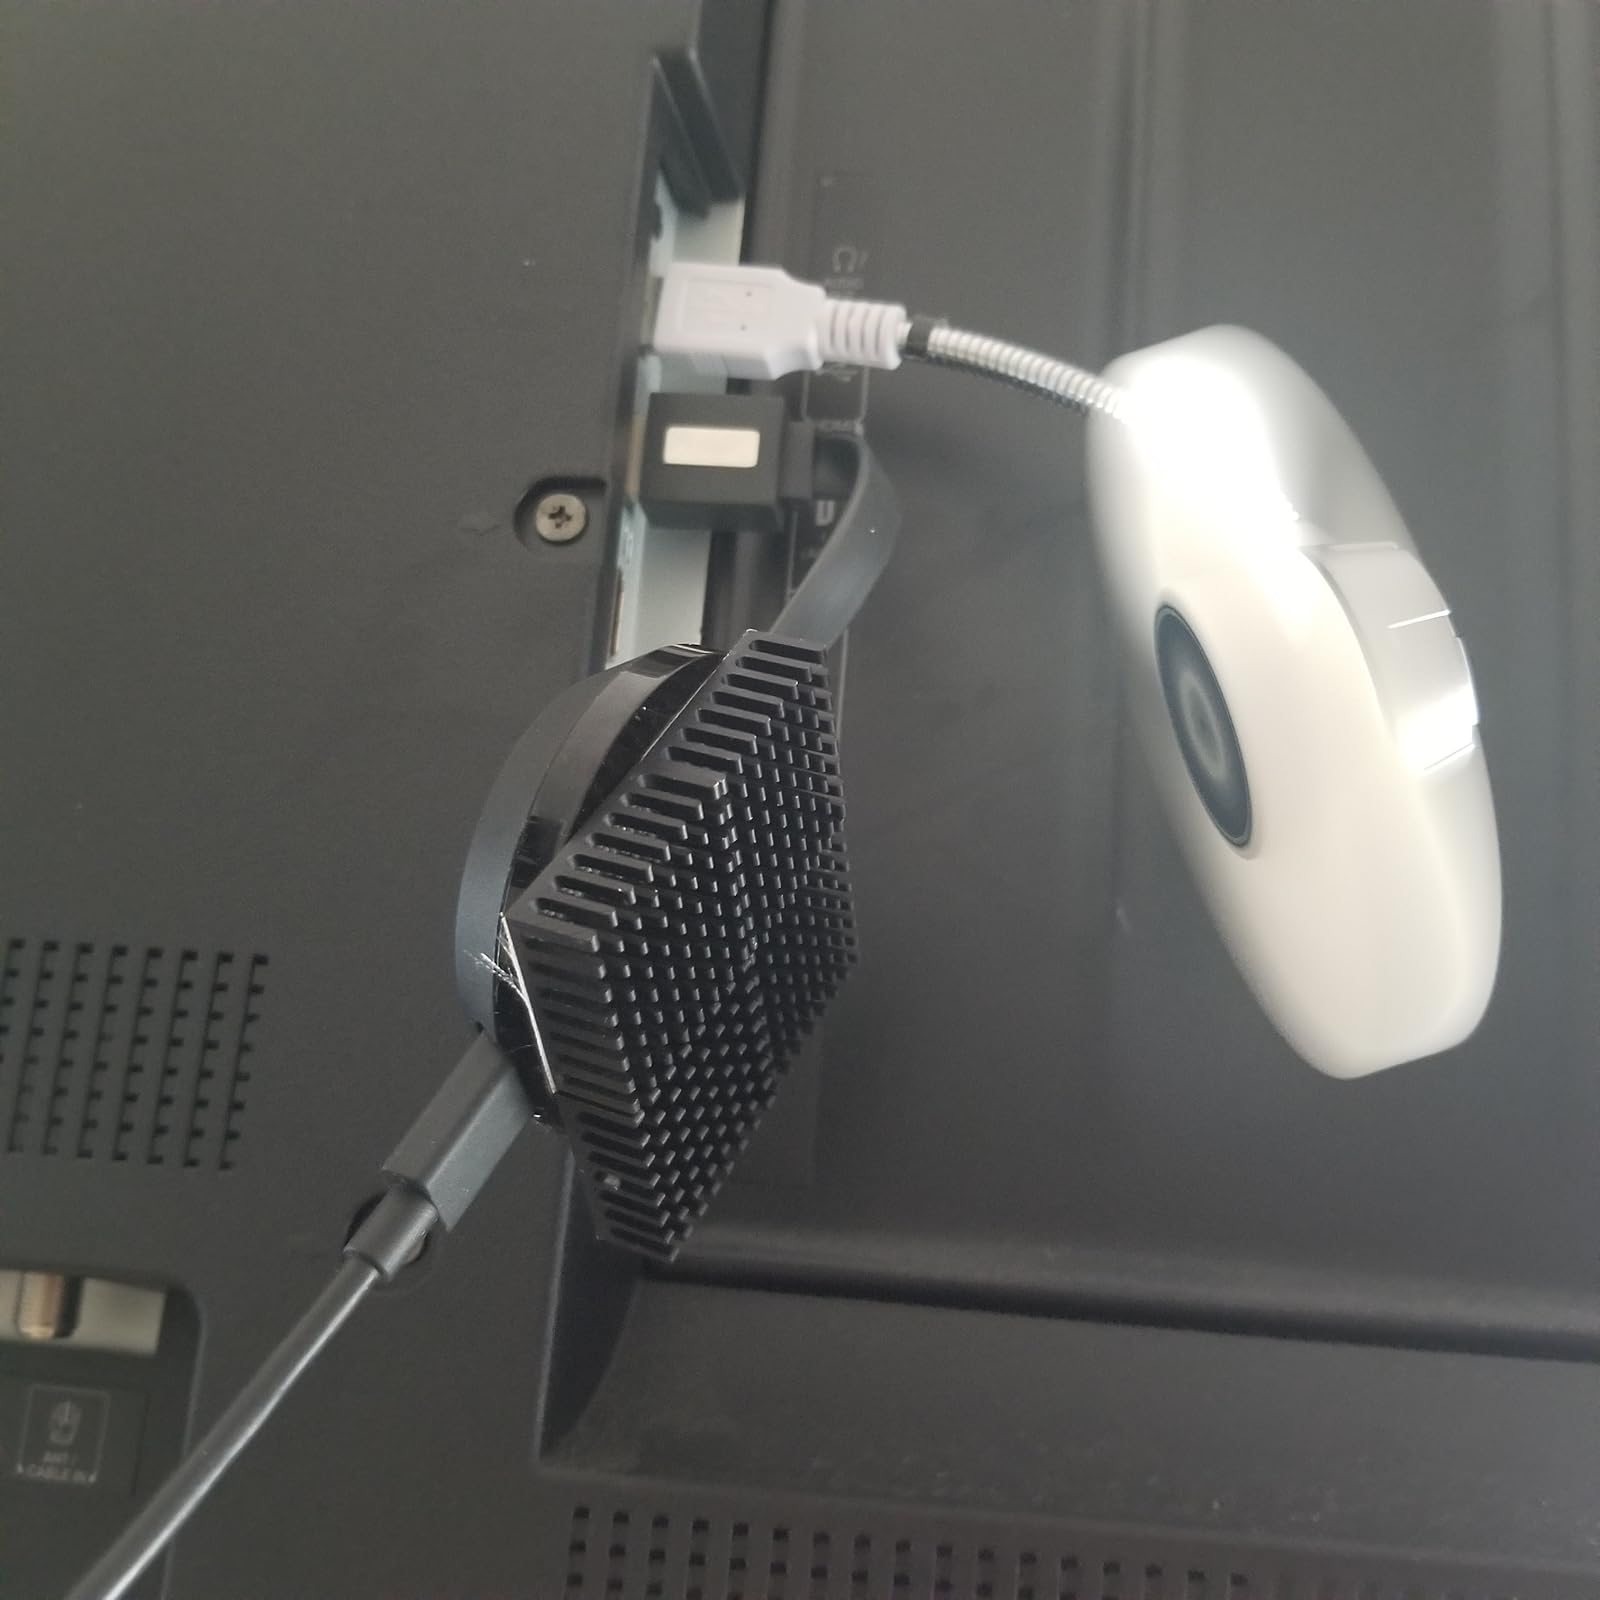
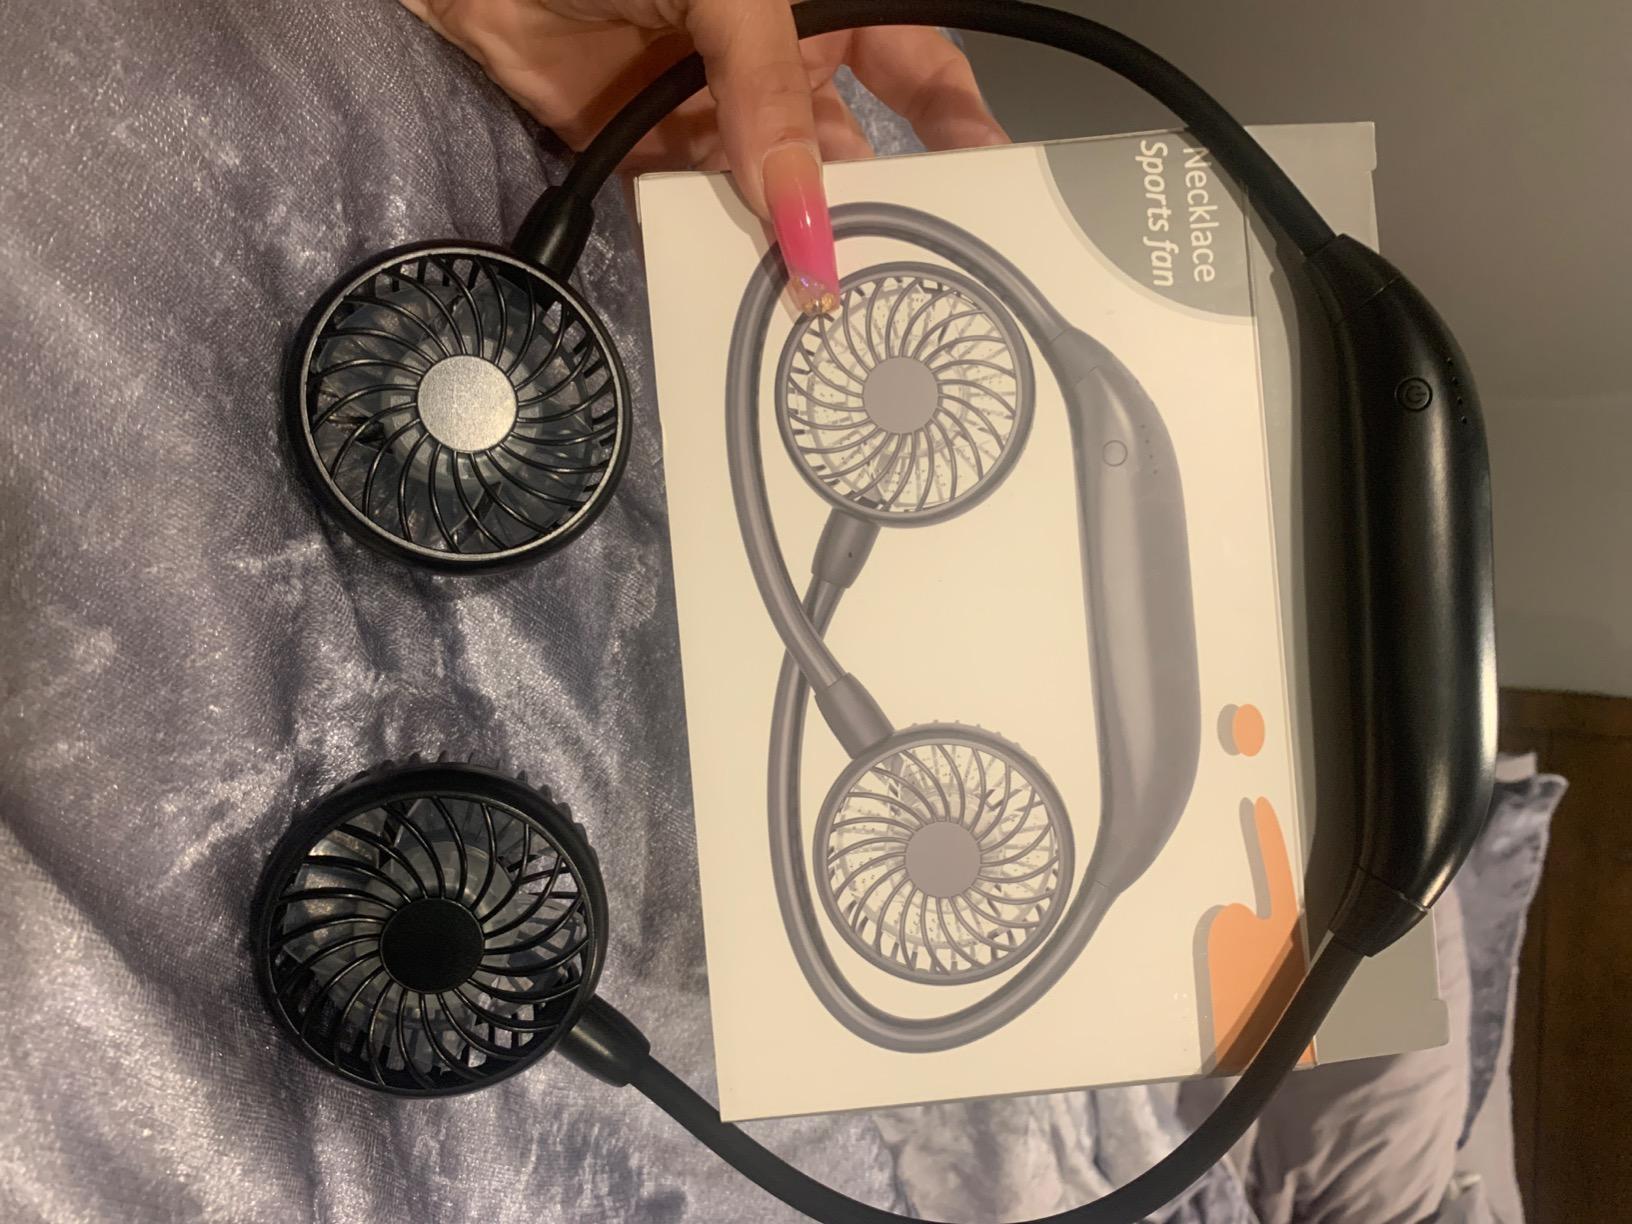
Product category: fan
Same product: no